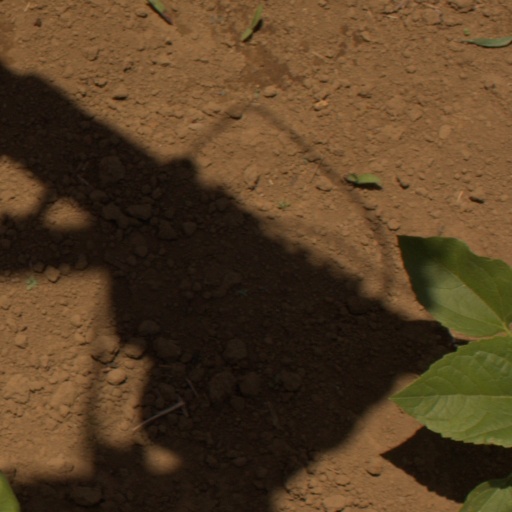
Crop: Jerusalem artichoke